Scheels Arena

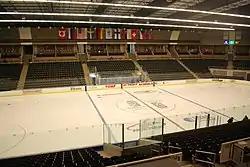
Scheel's Sports Arena

Other arena events have included Fargo-Moorhead high school hockey, the 2009 IIHF World U18 Championships, the 2011 US Curling Nationals for both men and women, the 2014 United States Olympic Curling Trials, the 2015 NCAA Men's Division I Ice Hockey Tournament West Regional, rodeos, and concerts.